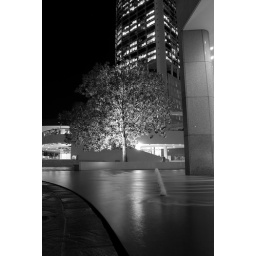
Tried this in black and white this time